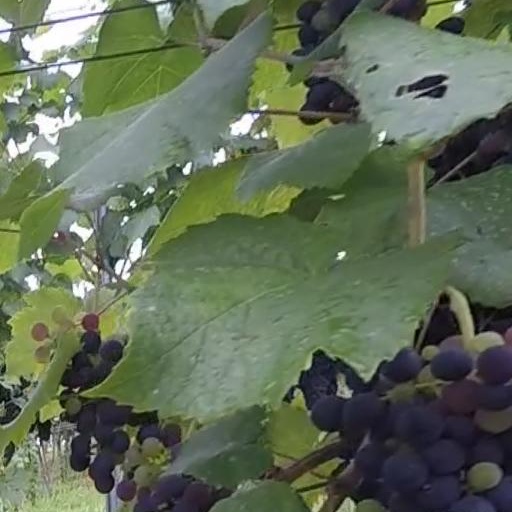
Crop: grape